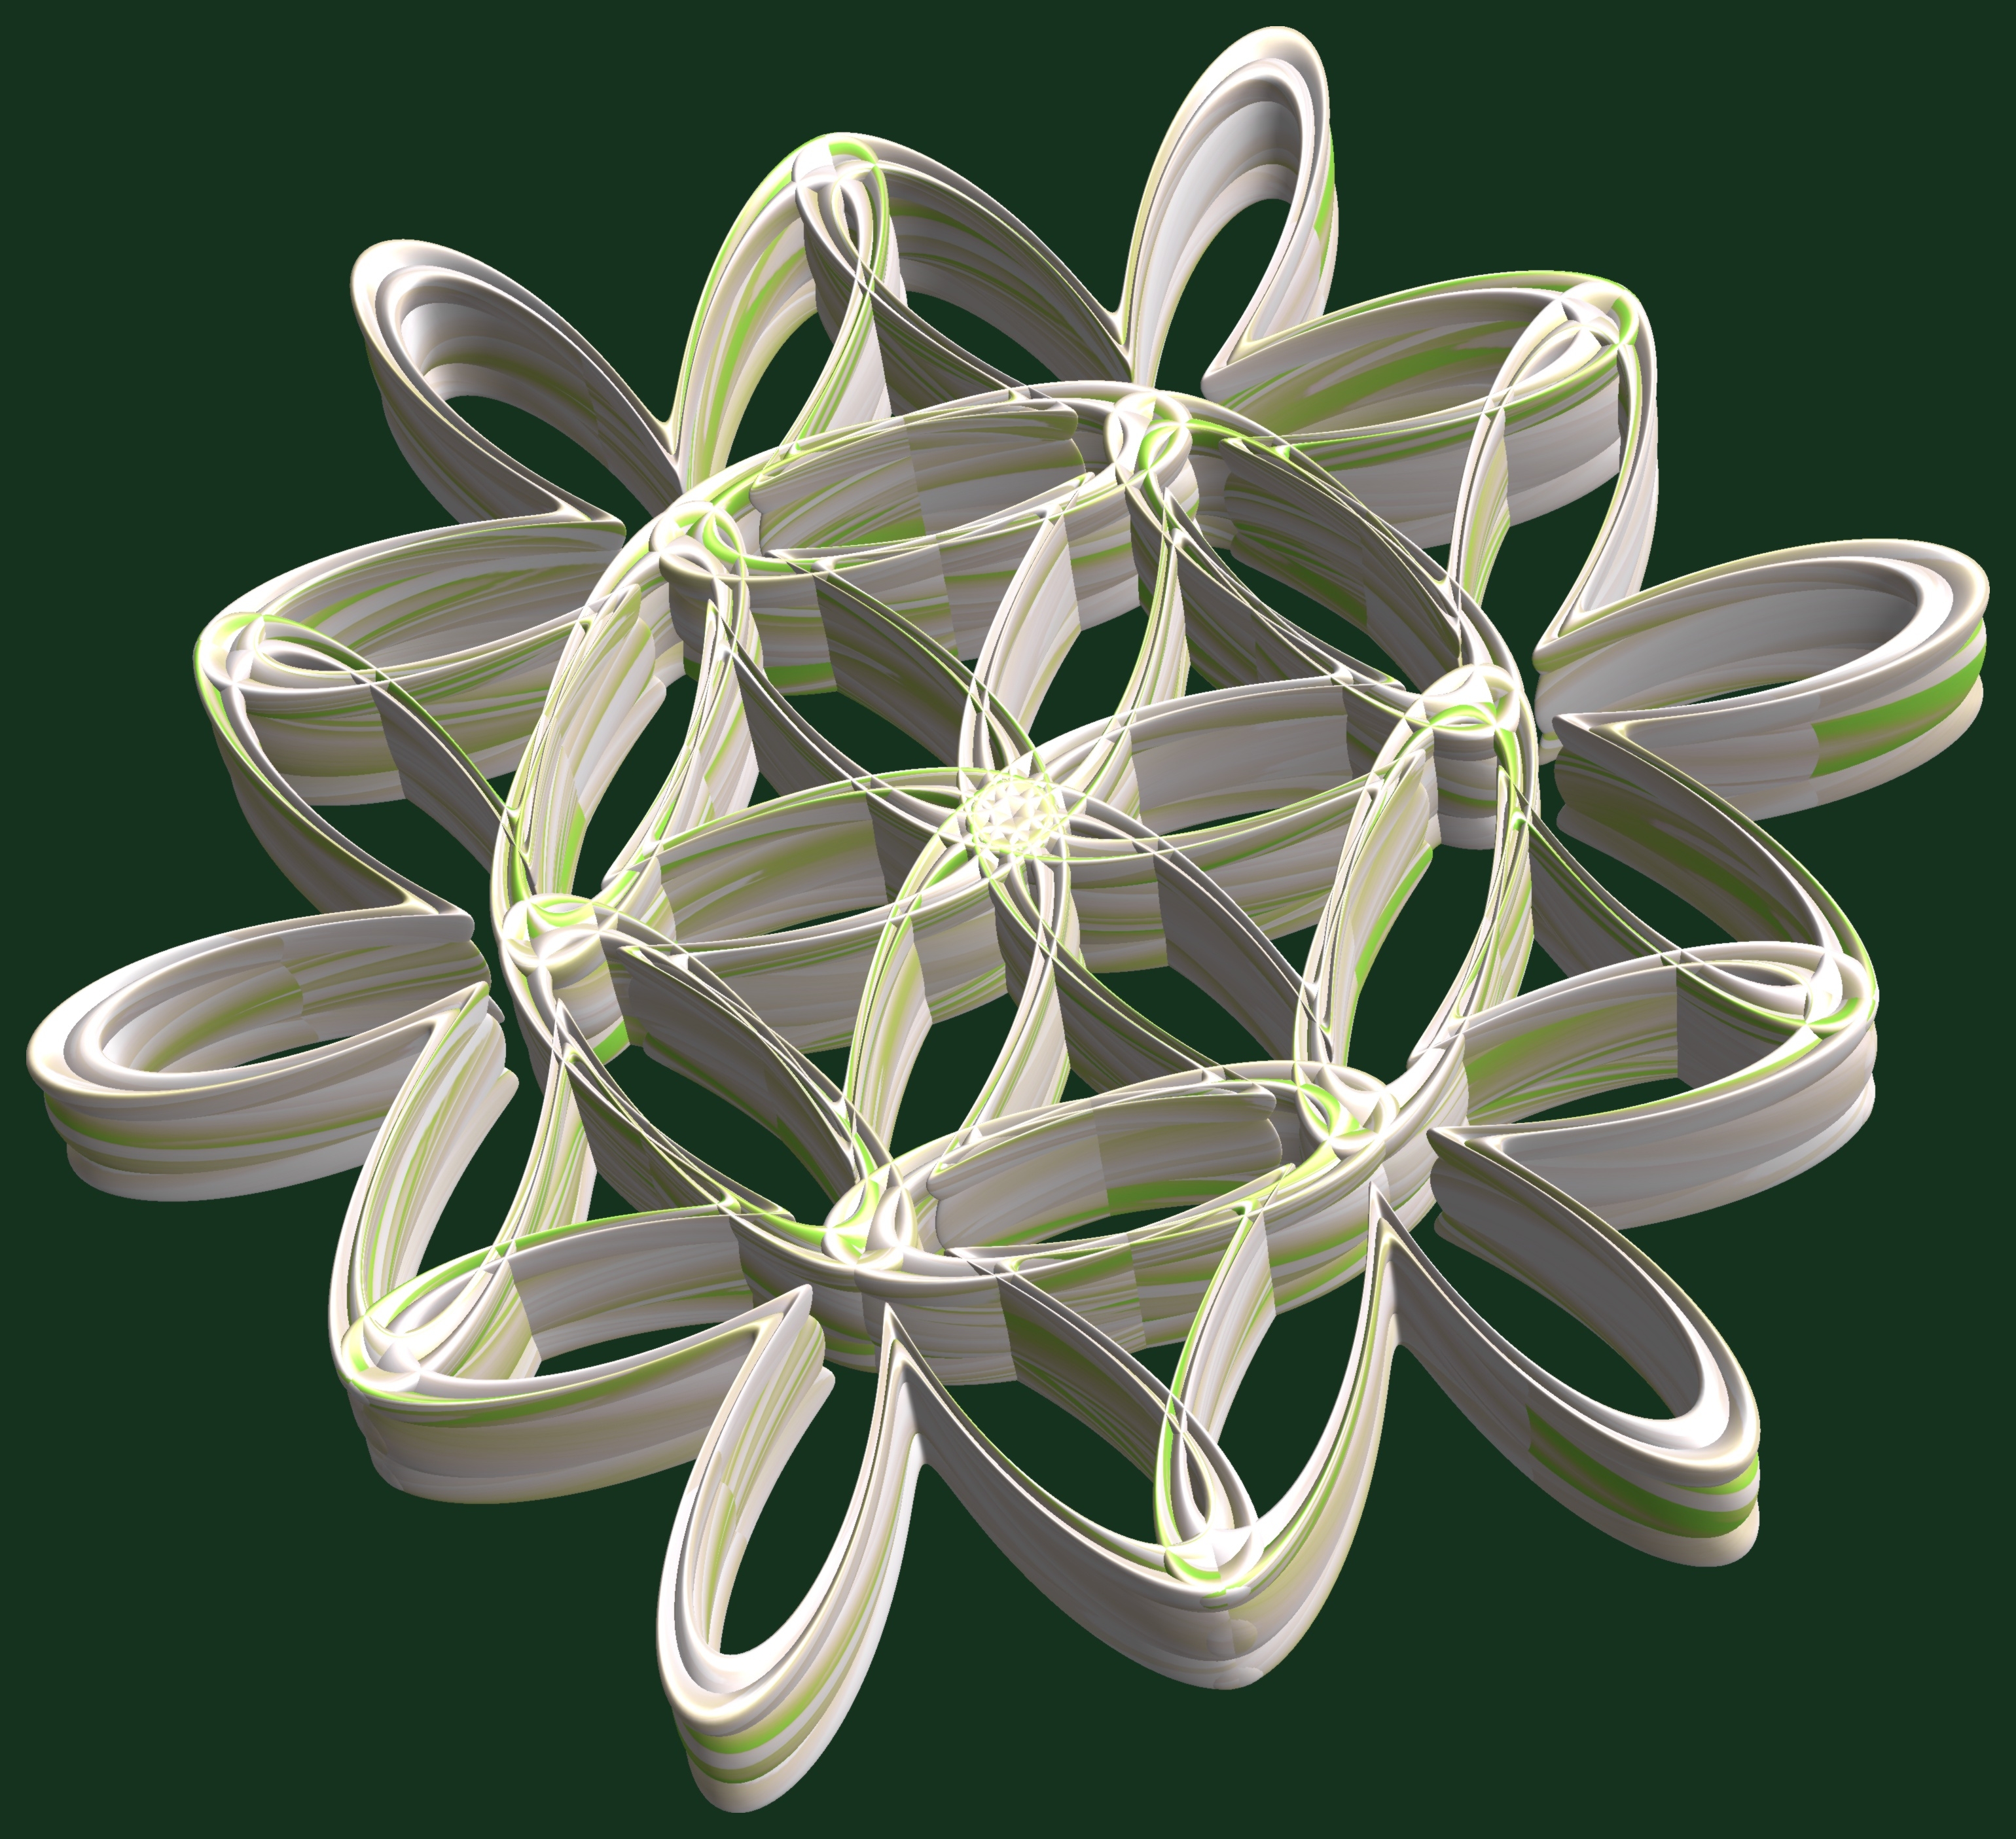
structure, plant, texture, leaf, flower, petal, pattern, green, botany, flora, design, symmetry, 3d, graphic, lily, torus, mathematica, cg, parametricplot3d, code, program, algorithm, abstruct, mapping, jasmine, flowering plant, land plant